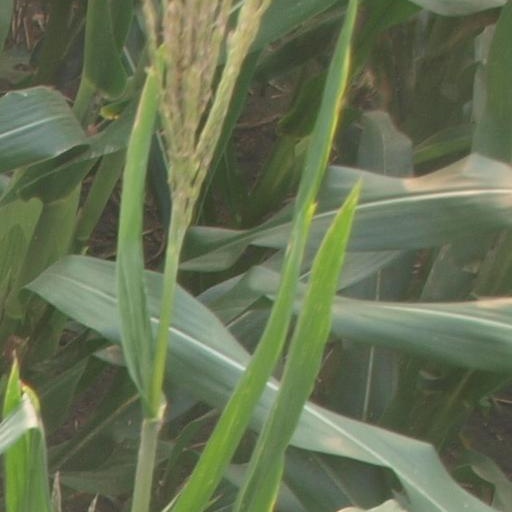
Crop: maize; corn